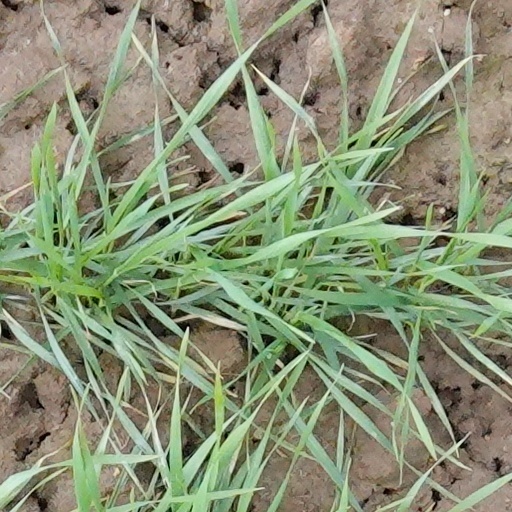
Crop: wheat